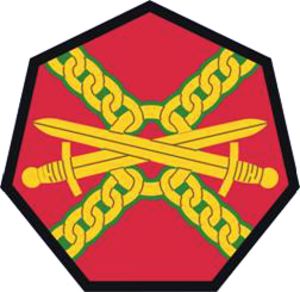
Le U.S. Army Installation Management Command est l'un des onze Direct Reporting Units de la U.S. Army basé à San Antonio, Texas.